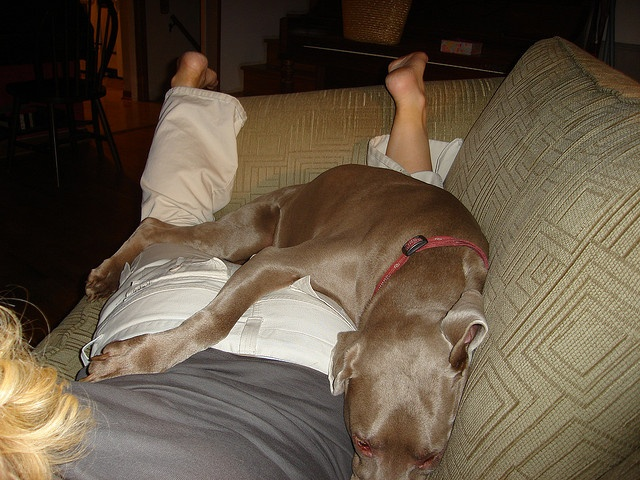
A very pretty dog laying on a person on a couch.
A dog lying on the back of a person lying on a couch.
A big dog is sleeping on someone's back
A large dog laying on top of someone on a couch.
A person laying on a couch with dog resting on their back.